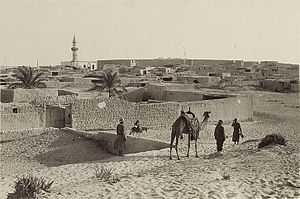
Slaget ved Magdhaba / Optakt / Fremrykning til al-Arish
Generelt overblik over al-Arish by
Den muromkransede by al-Arish, med kamel og mænd i forgrunden
Slaget ved Magdhaba fandt sted den 23. december 1916 under Sinai og Palæstina-felttoget under 1. Verdenskrig. Angrebet fra Anzac divisionen fandt sted mod en forskanset garnison fra den osmanniske hær syd og øst for Bir Lahfan i Sinaiørkenen omkring 29-40 km fra Middelhavets kyst. Denne sejr til en egyptiske ekspeditionsstyrke mod den osmanniske garnison betød også at al-Arish blev sikret, efter at den osmanniske garnison trak sig tilbage.